St. Joseph's College of Engineering and Technology, Palai

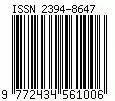
"SJCET Journal of Engineering and Management" EAN13 9772434561006

"SJCET Journal of Engineering and Management" is a technical national journal published half yearly by St. Joseph's College of Engineering and Technology, Pala.